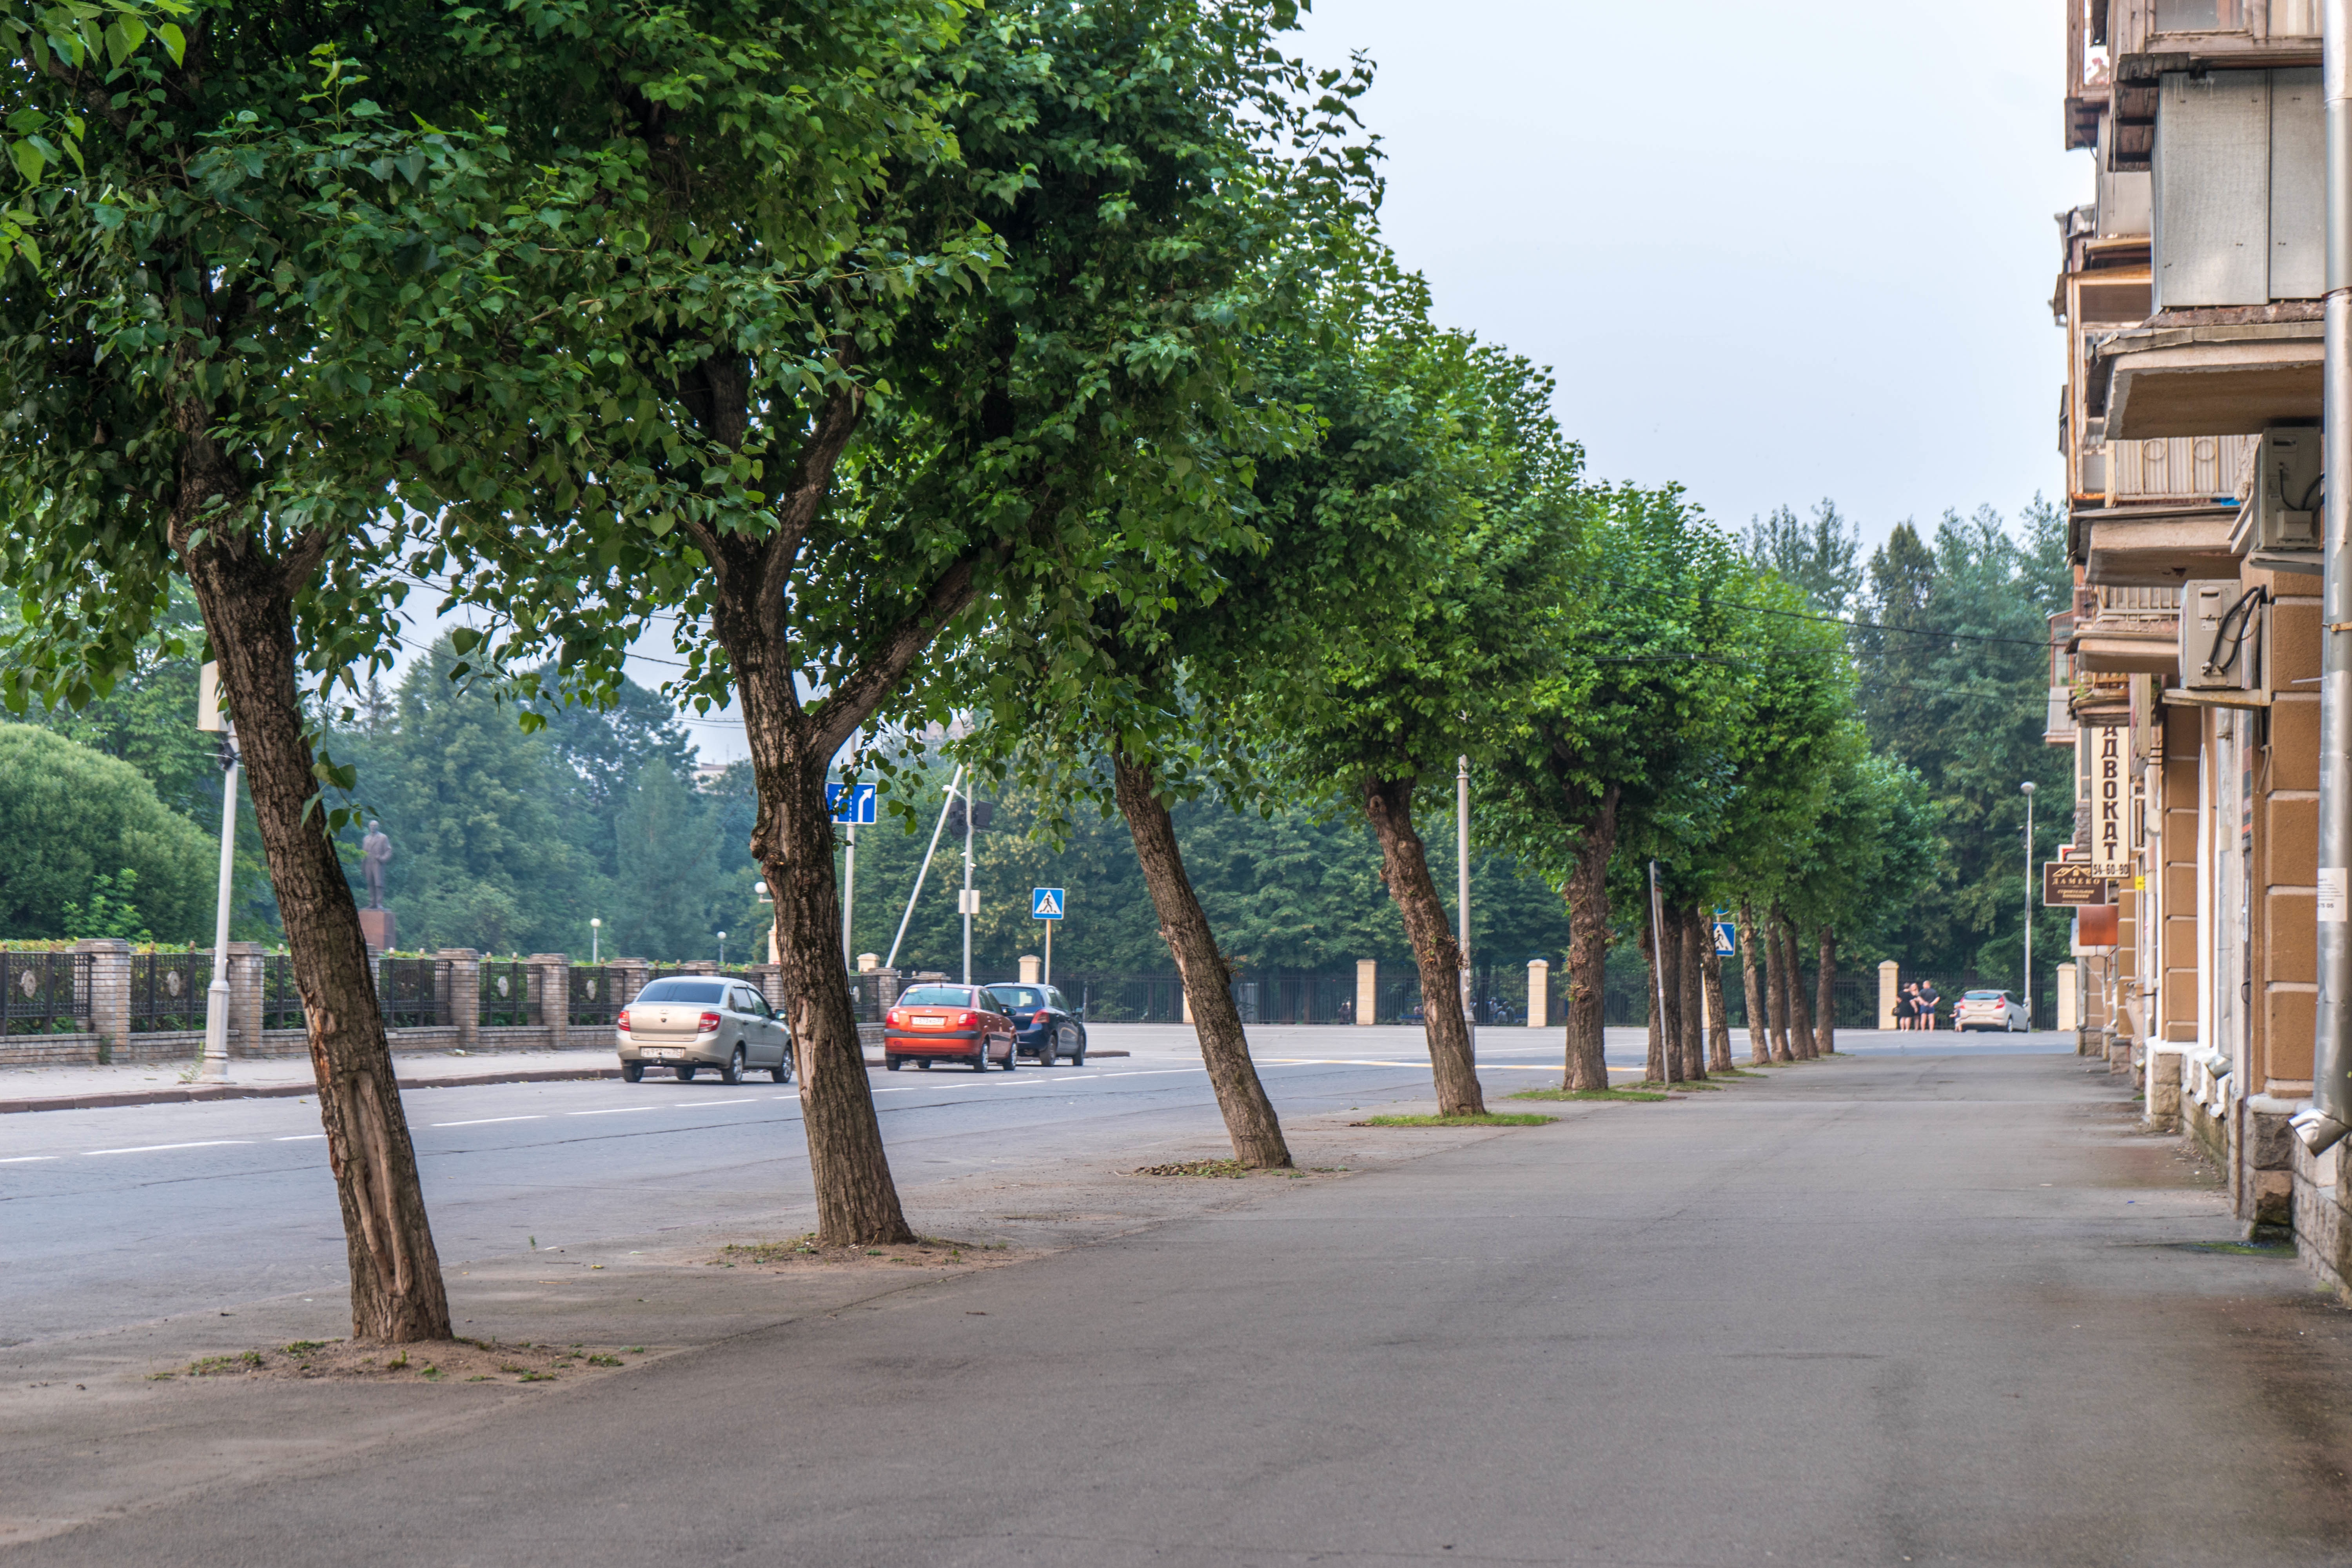
tree, road, street, town, city, walkway, downtown, vacation, infrastructure, town square, neighbourhood, urban area, residential area, human settlement, woody plant, arecales